Pheromone

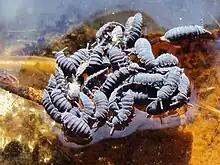
Aggregation of the water springtail "Podura aquatica"

Aggregation pheromones function in mate choice, overcoming host resistance by mass attack, and defense against predators. A group of individuals at one location is referred to as an aggregation, whether consisting of one sex or both sexes. Male-produced sex attractants have been called aggregation pheromones, because they usually result in the arrival of both sexes at a calling site and increase the density of conspecifics surrounding the pheromone source. Most sex pheromones are produced by the females; only a small percentage of sex attractants are produced by males. Aggregation pheromones have been found in members of the Coleoptera, Collembola, Diptera, Hemiptera, Dictyoptera, and Orthoptera. In recent decades, aggregation pheromones have proven useful in the management of many pests, such as the boll weevil ("Anthonomus grandis"), the pea and bean weevil ("Sitona lineatus", and stored product weevils (e.g. "Sitophilus zeamais", "Sitophilus granarius", and "Sitophilus oryzae"). Aggregation pheromones are among the most ecologically selective pest suppression methods. They are non-toxic and effective at very low concentrations.